Günther Jung

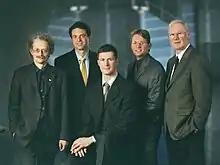
Founder of CureVac (from left): Prof. H.G. Rammensee; Ingmar Hoerr; Steve Pascolo; Florian von der Mülben; Prof. G. Jung.

Jung is author and co-author of more than 900 scientific publications, which include about 700 original experimental articles and several books.